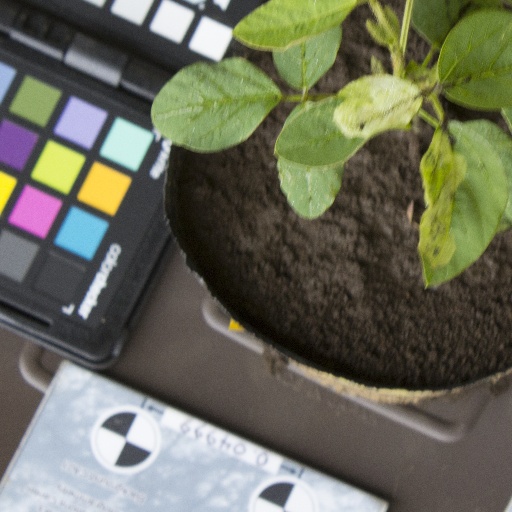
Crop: soybean